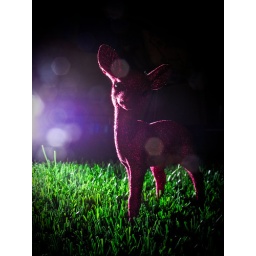
pink glitter deer in headlights on fake grass